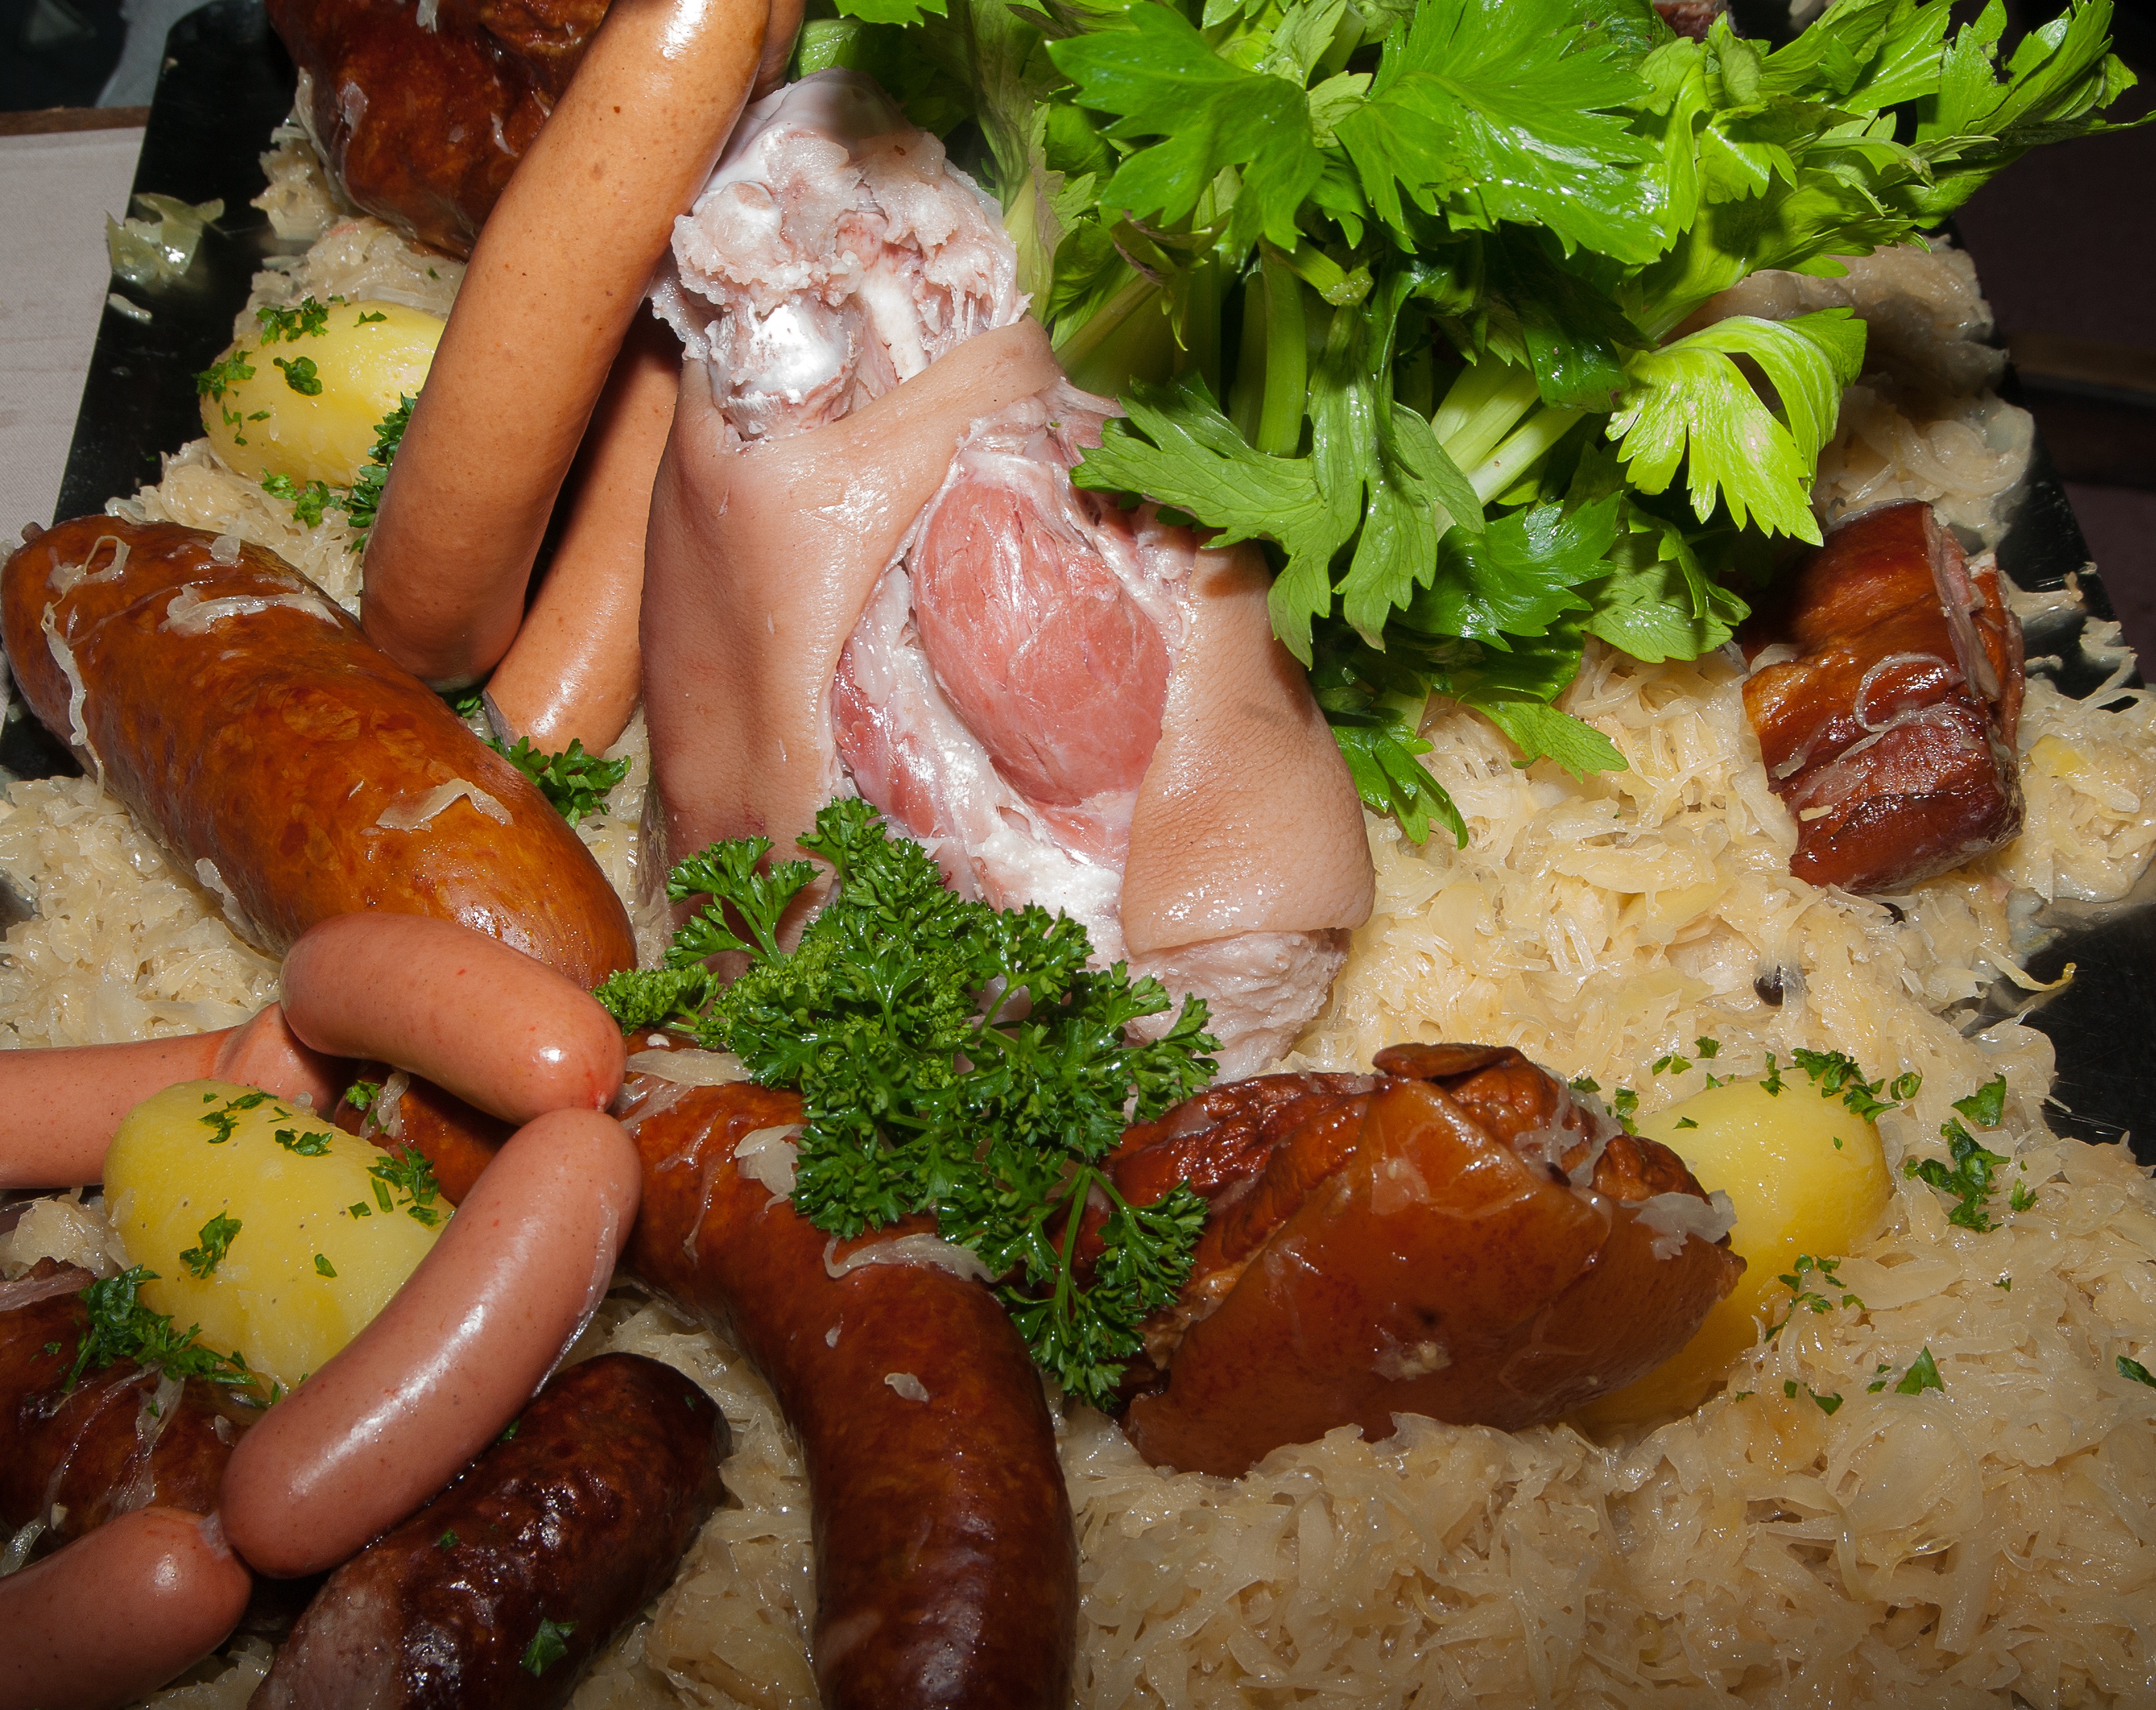
dish, meal, food, meat, pork, cuisine, cabbage, delicatessen, sauerkraut